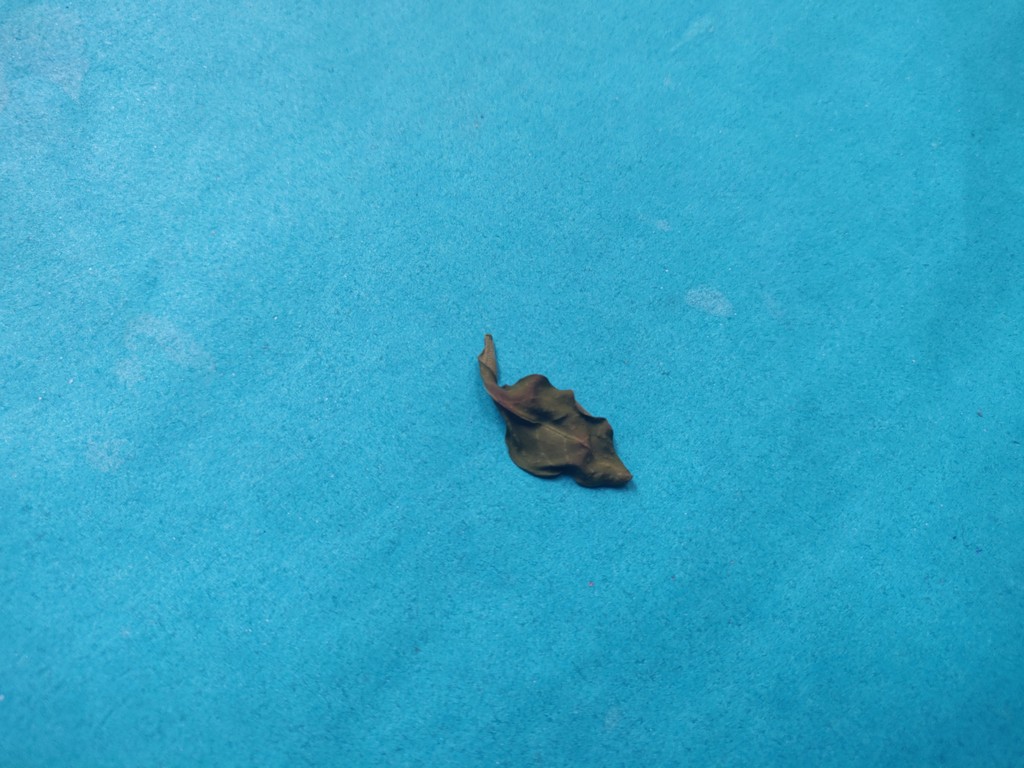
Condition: Dried
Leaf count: single
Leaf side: unknown